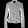
Label: Coat